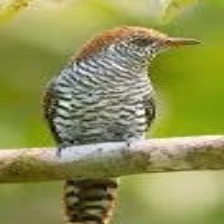
Species: AFRICAN EMERALD CUCKOO
Scientific name: CHRYSOCOCCYX CUPREUS